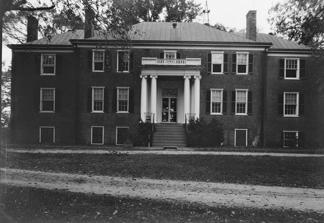
Building: Norwood (Powhatan, Virginia)
Country: United States of America
Year built: 1835
Historic house in Virginia, United States United States historic place Norwood U.S. National Register of Historic Places Virginia Landmarks Register Norwood, HABS Photo Show map of Virginia Show map of the United States Location NE of Powhatan, near Powhatan, Virginia Coordinates 37°35′05″N 77°44′38″W / 37.58472°N 77.74389°W / 37.58472; -77.74389 Area 21 acres (8.5 ha) Built c. 1835 ( 1835 ) Architectural style Federal, Adam Style NRHP reference No. 80004212 VLR No. 072-0048 Significant dates Added to NRHP May 19, 1980 Designated VLR March 18, 1975 Norwood is a historic plantation house located near Powhatan , Powhatan County, Virginia . It was built in the 18th century and remodeled about 1835.  It is a two-story, five-bay, Federal style brick dwelling with a hipped roof. The remodeling included the addition of flanking two-story wings and a two-story rear extension. The front facade features a sheltering porch with coupled Ionic order columns, marble paving, and granite steps.  Also on the property are the  contributing office, plantation kitchen, and privy . Original Norwood The current Norwood plantation is the second of its name in Powhatan County. The first Norwood was located about a mile southeast of the second Norwood, initially called "Greenyard," and was built in the eighteenth century. It was sold in 1813 by the Harris family to Harry Heth , the owner of the Black Heath coal mine in neighboring Chesterfield County . Heth lived at Norwood for the last years of his life and at his death in 1821, he willed it to his son Beverley Heth and his son-in-law, Beverley Randolph. Sometime between this date and 1834, Norwood burned to the ground. Subsequently, Randolph purchased the neighboring plantation "Greenyard" and renamed it Norwood. Greenyard Norwood, originally known as "Greenyard," was built circa 1790 by Thomas Harris, who left it to his son John Phillip Barretier Harris when he died in 1815. John Harris sold the 664 and 1/2 acre plantation to Beverley Randolph in 1834 and the deed was conveyed on May 10 of that year. Greenyard, now "Norwood," came to Beverley's daughter Nancy (1811 – 1884) and her two successive husbands: William H. Kennon (1800 – 1843) and Miles Cary Selden (1806 – 1880). At Nancy's death, the house passed to her two eldest sons: Charles R. (1837 – 1904) and William U. Kennon (1843 – 1915) and then to William's son, Charles. It was added to the National Register of Historic Places in 1980. References